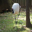
Label: bird